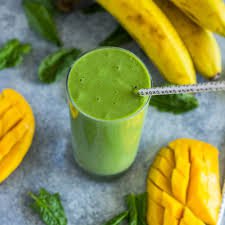
Label: Mango